Battle of the Rice Boats

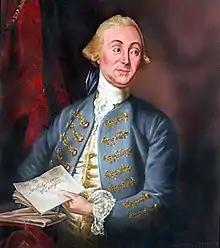
Georgia's last Royal Governor, James Wright

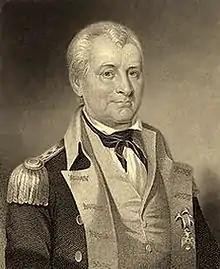
A black-and-white print of man. The portrait is half-height. The man is older, with white hair, and is wearing an 18th-century military uniform. His body is turned three-quarters left, but is looking at the viewer.

On March 1, "Scarborough", "Tamar", "Cherokee", and "Hinchinbrook" sailed up the Savannah River to Five-Fathom Hole, accompanying transports carrying two to three hundred men under Grant's command. "Hinchinbrook" and one of the transports then sailed up the Back River. The transport anchored opposite the port area, while "Hinchinbrook", in an attempt to take a position above the town, grounded on a sandbank in the river. Gunfire from Joseph Habersham's militia cleared "Hinchinbrook" decks, but without suitable boats, Habersham was unable to attempt the taking of the vessel, which floated free on the next high tide. Late on the evening of March 2, Grant's men were landed on Hutchinson Island. They made their way across the island, and, at 4:00 am on March 3, took over a number of the rice boats anchored near the island. Due to their success at remaining quiet, and possibly with the collusion of the ship captains, the alarm was not raised in Savannah until 9:00 am. The arrival of the ships on March 1 prompted the Committee of Safety to issue calls for the defense of the town and the ships, which were forwarded along with a request for assistance to South Carolina's Committee of Safety the next day.